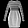
Label: Dress